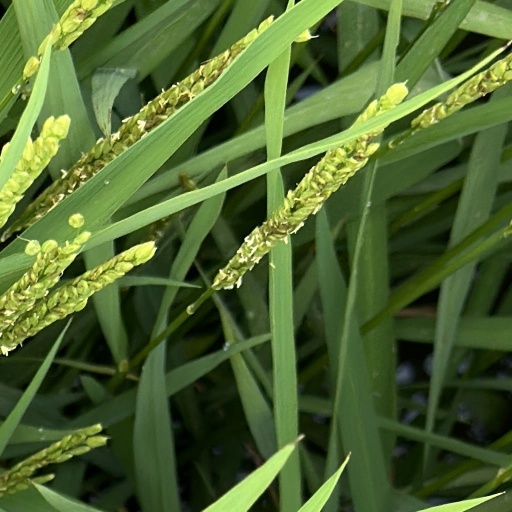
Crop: rice